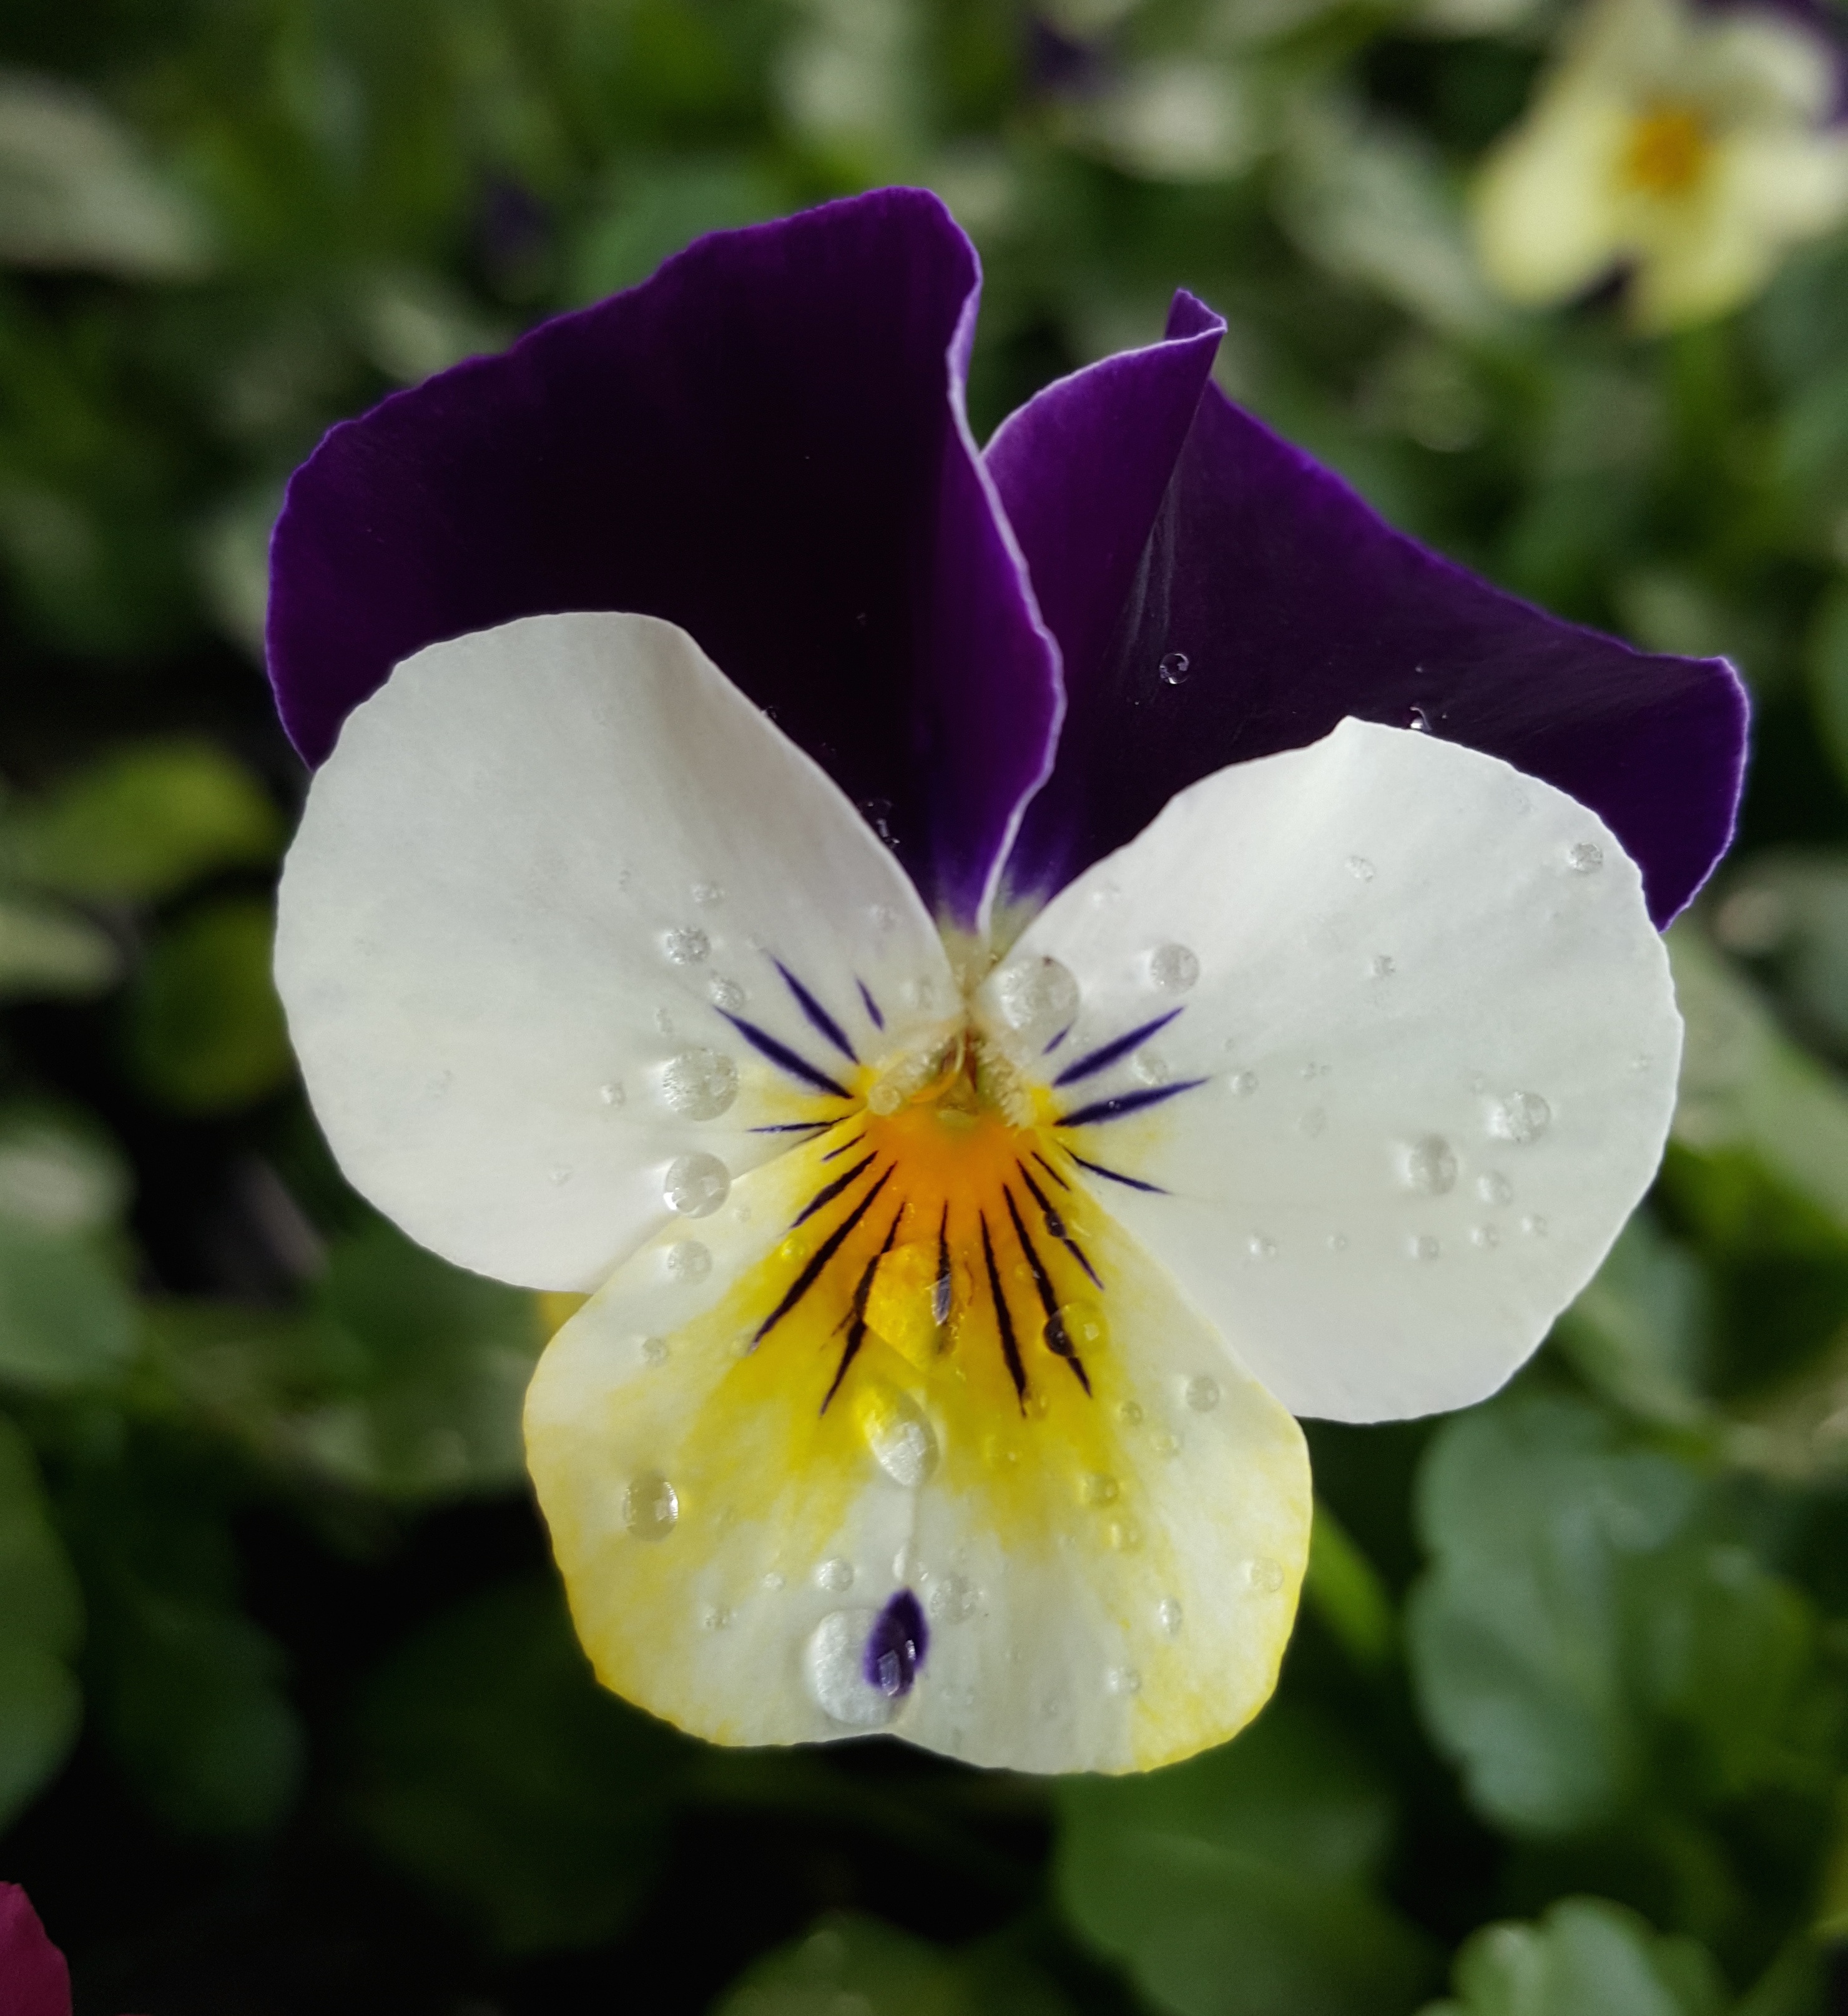
blossom, dew, plant, flower, petal, botany, flora, wildflower, flowers, petals, eye, drops, pretty, viola, macro photography, pansy, flowering plant, white and purple, stepmother, land plant, violet family